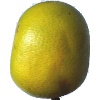
Label: Pomelo Sweetie 1